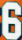
Number: 6